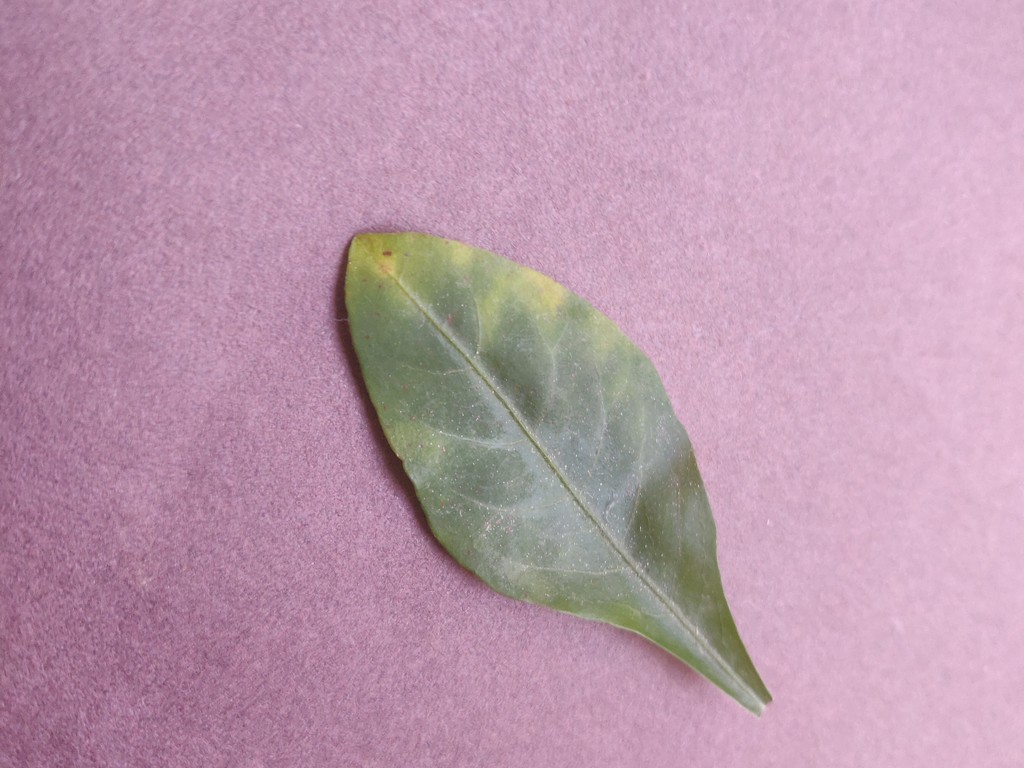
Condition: Unhealthy
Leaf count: single
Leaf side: front